SK Austria Klagenfurt (2007)

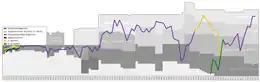
Historical chart of league performance of Austria Klagenfurt and their predecessor clubs

The emergence of the club marked the end of all efforts to establish an all-Carinthian team to play in the Austrian Football Bundesliga, pushed by the state's government under Jörg Haider. Austria Klagenfurt was already founded in 2007 ahead of the formation of the SK Austria Kärnten football club, but began playing not before SK Austria was dissolved in 2010 and it had merged with SC St. Stefan. SK Austria Klagenfurt plays its home matches at the Hypo Group Arena. The club adopts the tradition of the former SK Austria Klagenfurt founded in 1920, renamed FC Kärnten in 1999, which was dissolved in 2009.